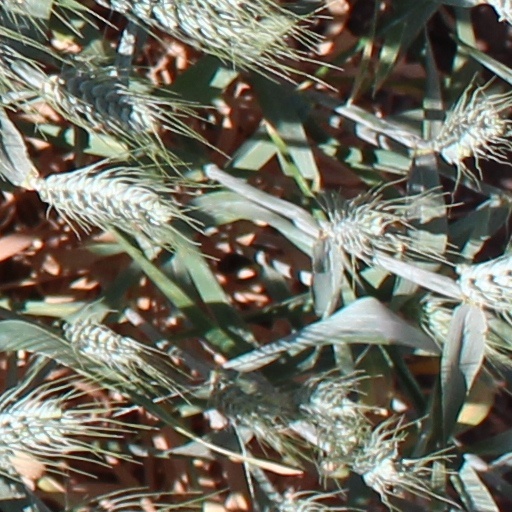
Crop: wheat